Centurion

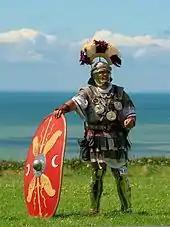
A historical reenactor in Roman centurion costume. Note that the vambraces used in this reconstruction are an anachronism.

In the Roman infantry, the centurions commanded a "centuria" or "century". During the Mid-Republic these centuries were grouped in pairs to make up a maniple, each century consisting of 30–60 men. After the so-called "Marian reforms", a century was typically composed of around 80 men, with six such centuries forming a cohort.